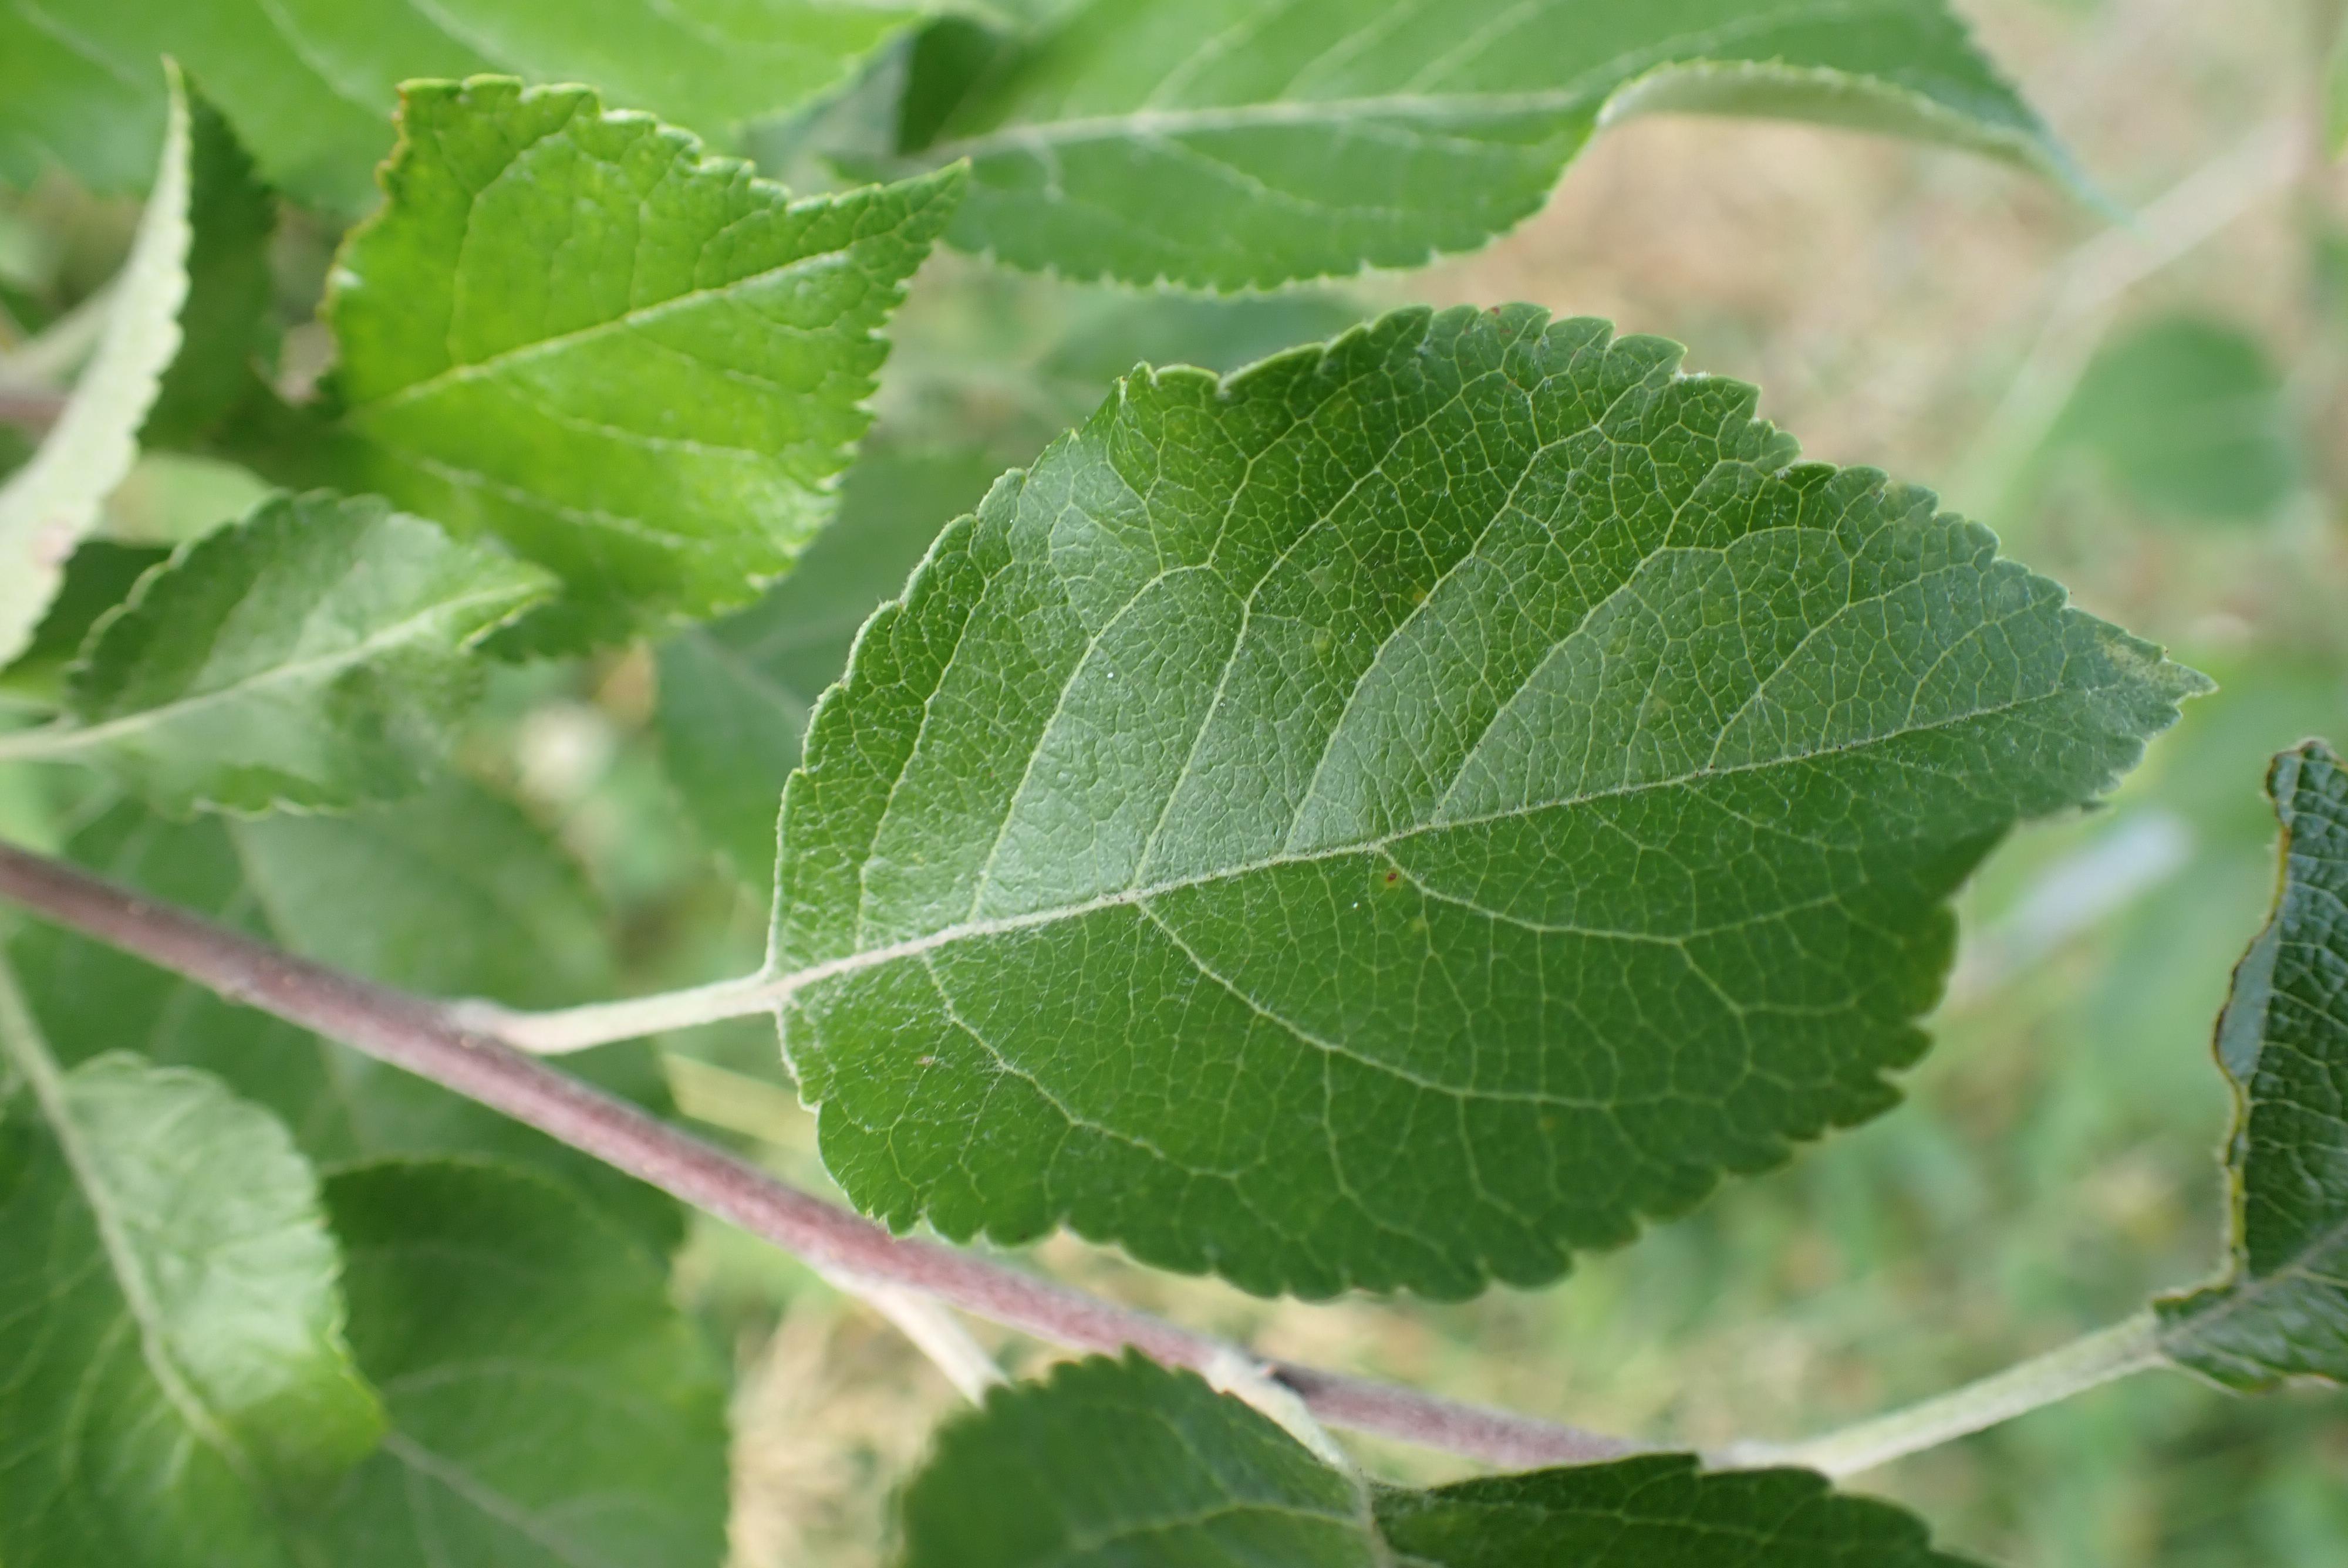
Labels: healthy